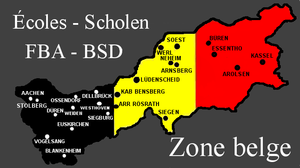
Écoles des FBA
Les écoles belges des FBA sont les écoles créées, en Allemagne, à la fin de la Seconde Guerre mondiale, lorsque, dans les zones d'occupation définies par les Alliés, la Belgique se voit confier l'administration d'une partie de la zone d'occupation britannique et ce sous la responsabilité conjointe d'un Conseil de contrôle allié qui siège à Berlin.